Disability treatments in the United States

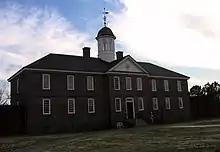
Eastern state hospital 1

In the period of Colonial America as well as the early Industrial Revolution, a new medical treatment for the "clinically insane" or "mentally retarded"; medical classifications that are not used in present-day psychiatry, emerged. During the 1760s–1780s, multiple medical schools were built; becoming the first medical schools in the United States. An increasing interest in medical treatments and medicine can be observed during this time. The Eastern State Hospital in Williamsburg, Virginia formed in 1773 was an example of this interest. This hospital is commemorated for being the First public Institution in the United States formed with the sole purpose of caring for the mentally disabled, and those facing what would be considered Mental illness in the Modern day. Before this hospital was built, institutions such as the Pennsylvania Hospital formed in 1751 by Dr. Thomas Bond and Benjamin Franklin, were further examples of psychiatric and medical progress in the United States. Most medical Institutions at the time for the "clinically insane" were lacking in proper medical care; reflecting the evolution of psychiatric care during the 18th century Terminology in the 18th and early 19th century